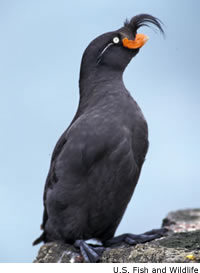
this dark grey bird has a orange bill with white eyes and a feather hanging over its bill.
this bird is all black, with black webbed feet, a black plume, and orange beak.
this bird is black with an orange, short, stubby beak.
this bird is mostly gray with a short orange bill and webbed feet.
this tall black bird has an orange bill and a long feather protruding from its face.
this bird has wings that are black with an orange beak
this bird is all black and has a very short beak.
this black bird has white eyes and black plumage on top of a bright orange shortened beak.
this bird has wings that are black and has an orange bill
this bird has wings that are black and has an orange bill
Species: Crested Auklet